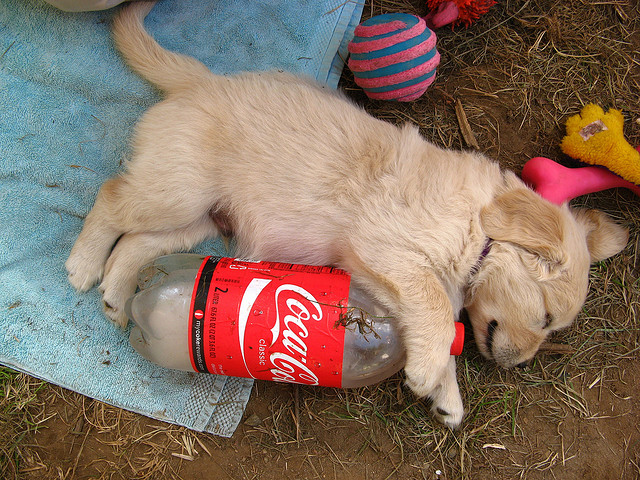
một con chó con ngủ với một chai coke rỗng trên cỏ